2014 CONCACAF Women's U-20 Championship

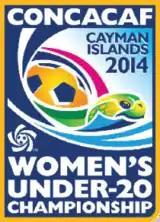

The 2014 CONCACAF Women's U-20 Championship was the seventh edition of the CONCACAF Women's U-20 Championship. The United States went into the tournament as defending champions and successfully retained their title.